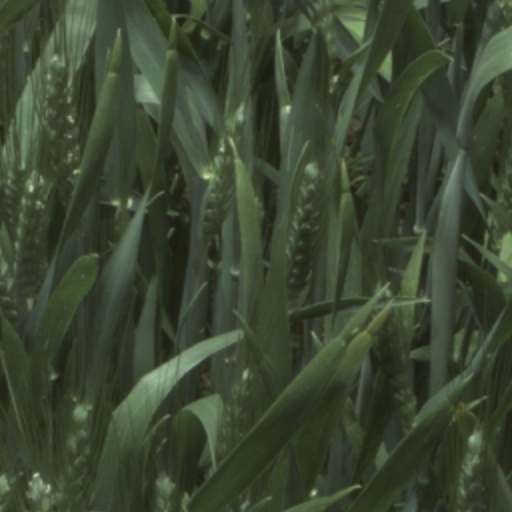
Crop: wheat